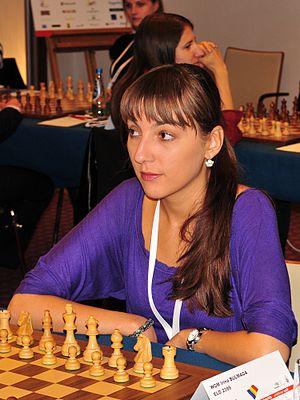
Irina Bulmaga est une joueuse d'échecs moldave puis roumaine née le 11 novembre 1993. Championne de Moldavie en 2007 et 2008, elle a obtenu le titre de maître international en 2013.